SpaceShipOne flight 16P

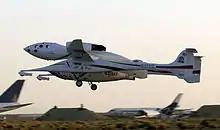
SpaceShipOne takes off

X PRIZE rules required that the date and place of competitive flights be announced to the X PRIZE Foundation at least 60 days before the flight. Due to problems encountered during flight 15P on June 21, 2004, Scaled Composites did not immediately set a date for their competitive flights, suspecting that another test flight might be required. By July 7, 2004 Burt Rutan reported that the faults had been resolved and the next flights would be competitive. On July 27, 2004, the X PRIZE Foundation announced that Scaled Composites had given notice that they would make their first competitive flight on September 29, 2004.